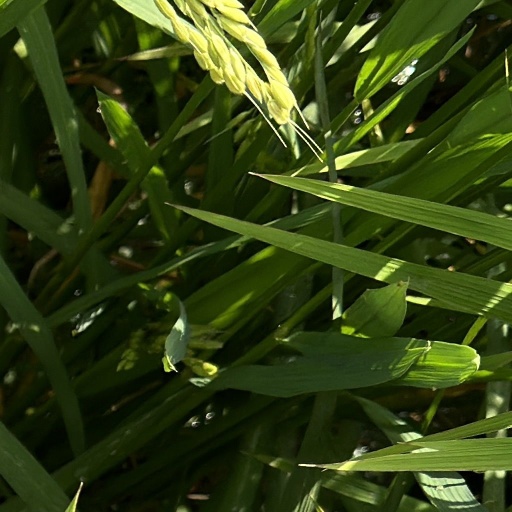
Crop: rice